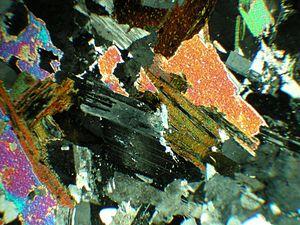
Le microscope polarisant, ou microscope polariseur analyseur est un microscope optique muni de deux filtres polarisants, appelés polariseur et analyseur. Il est utilisé en pétrographie pour l'observation et l'identification des minéraux dans les roches. Le principe de fonctionnement repose sur l'utilisation d'un faisceau de lumière polarisée. L'échantillon de roche à observer est préparé afin d'obtenir une lame mince, c'est-à-dire que la roche est coupée en un fin bloc collé sur une lame de verre, l'ensemble étant aminci par polissage jusqu'à une épaisseur de 30 micromètres précisément.